Iberian revolt

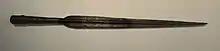
Iron spear point of Iberian iron. Los Collados Necropolis (Almedinilla, Córdoba). 4th century BC. National Archaeological Museum of Spain.

The Roman army then landed at Emporion, and Cato the Elder had the ships return to Massalia with merchants to force his army into the fight: